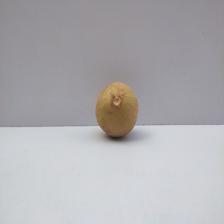
Size: Medium